Question: Please indicate a possible affordance area of cut_with_scissors that can be used for cutting
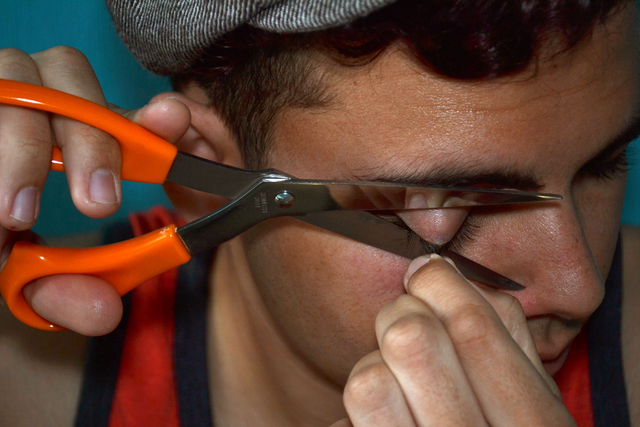
Answer: [290.5, 175, 568.5, 296]